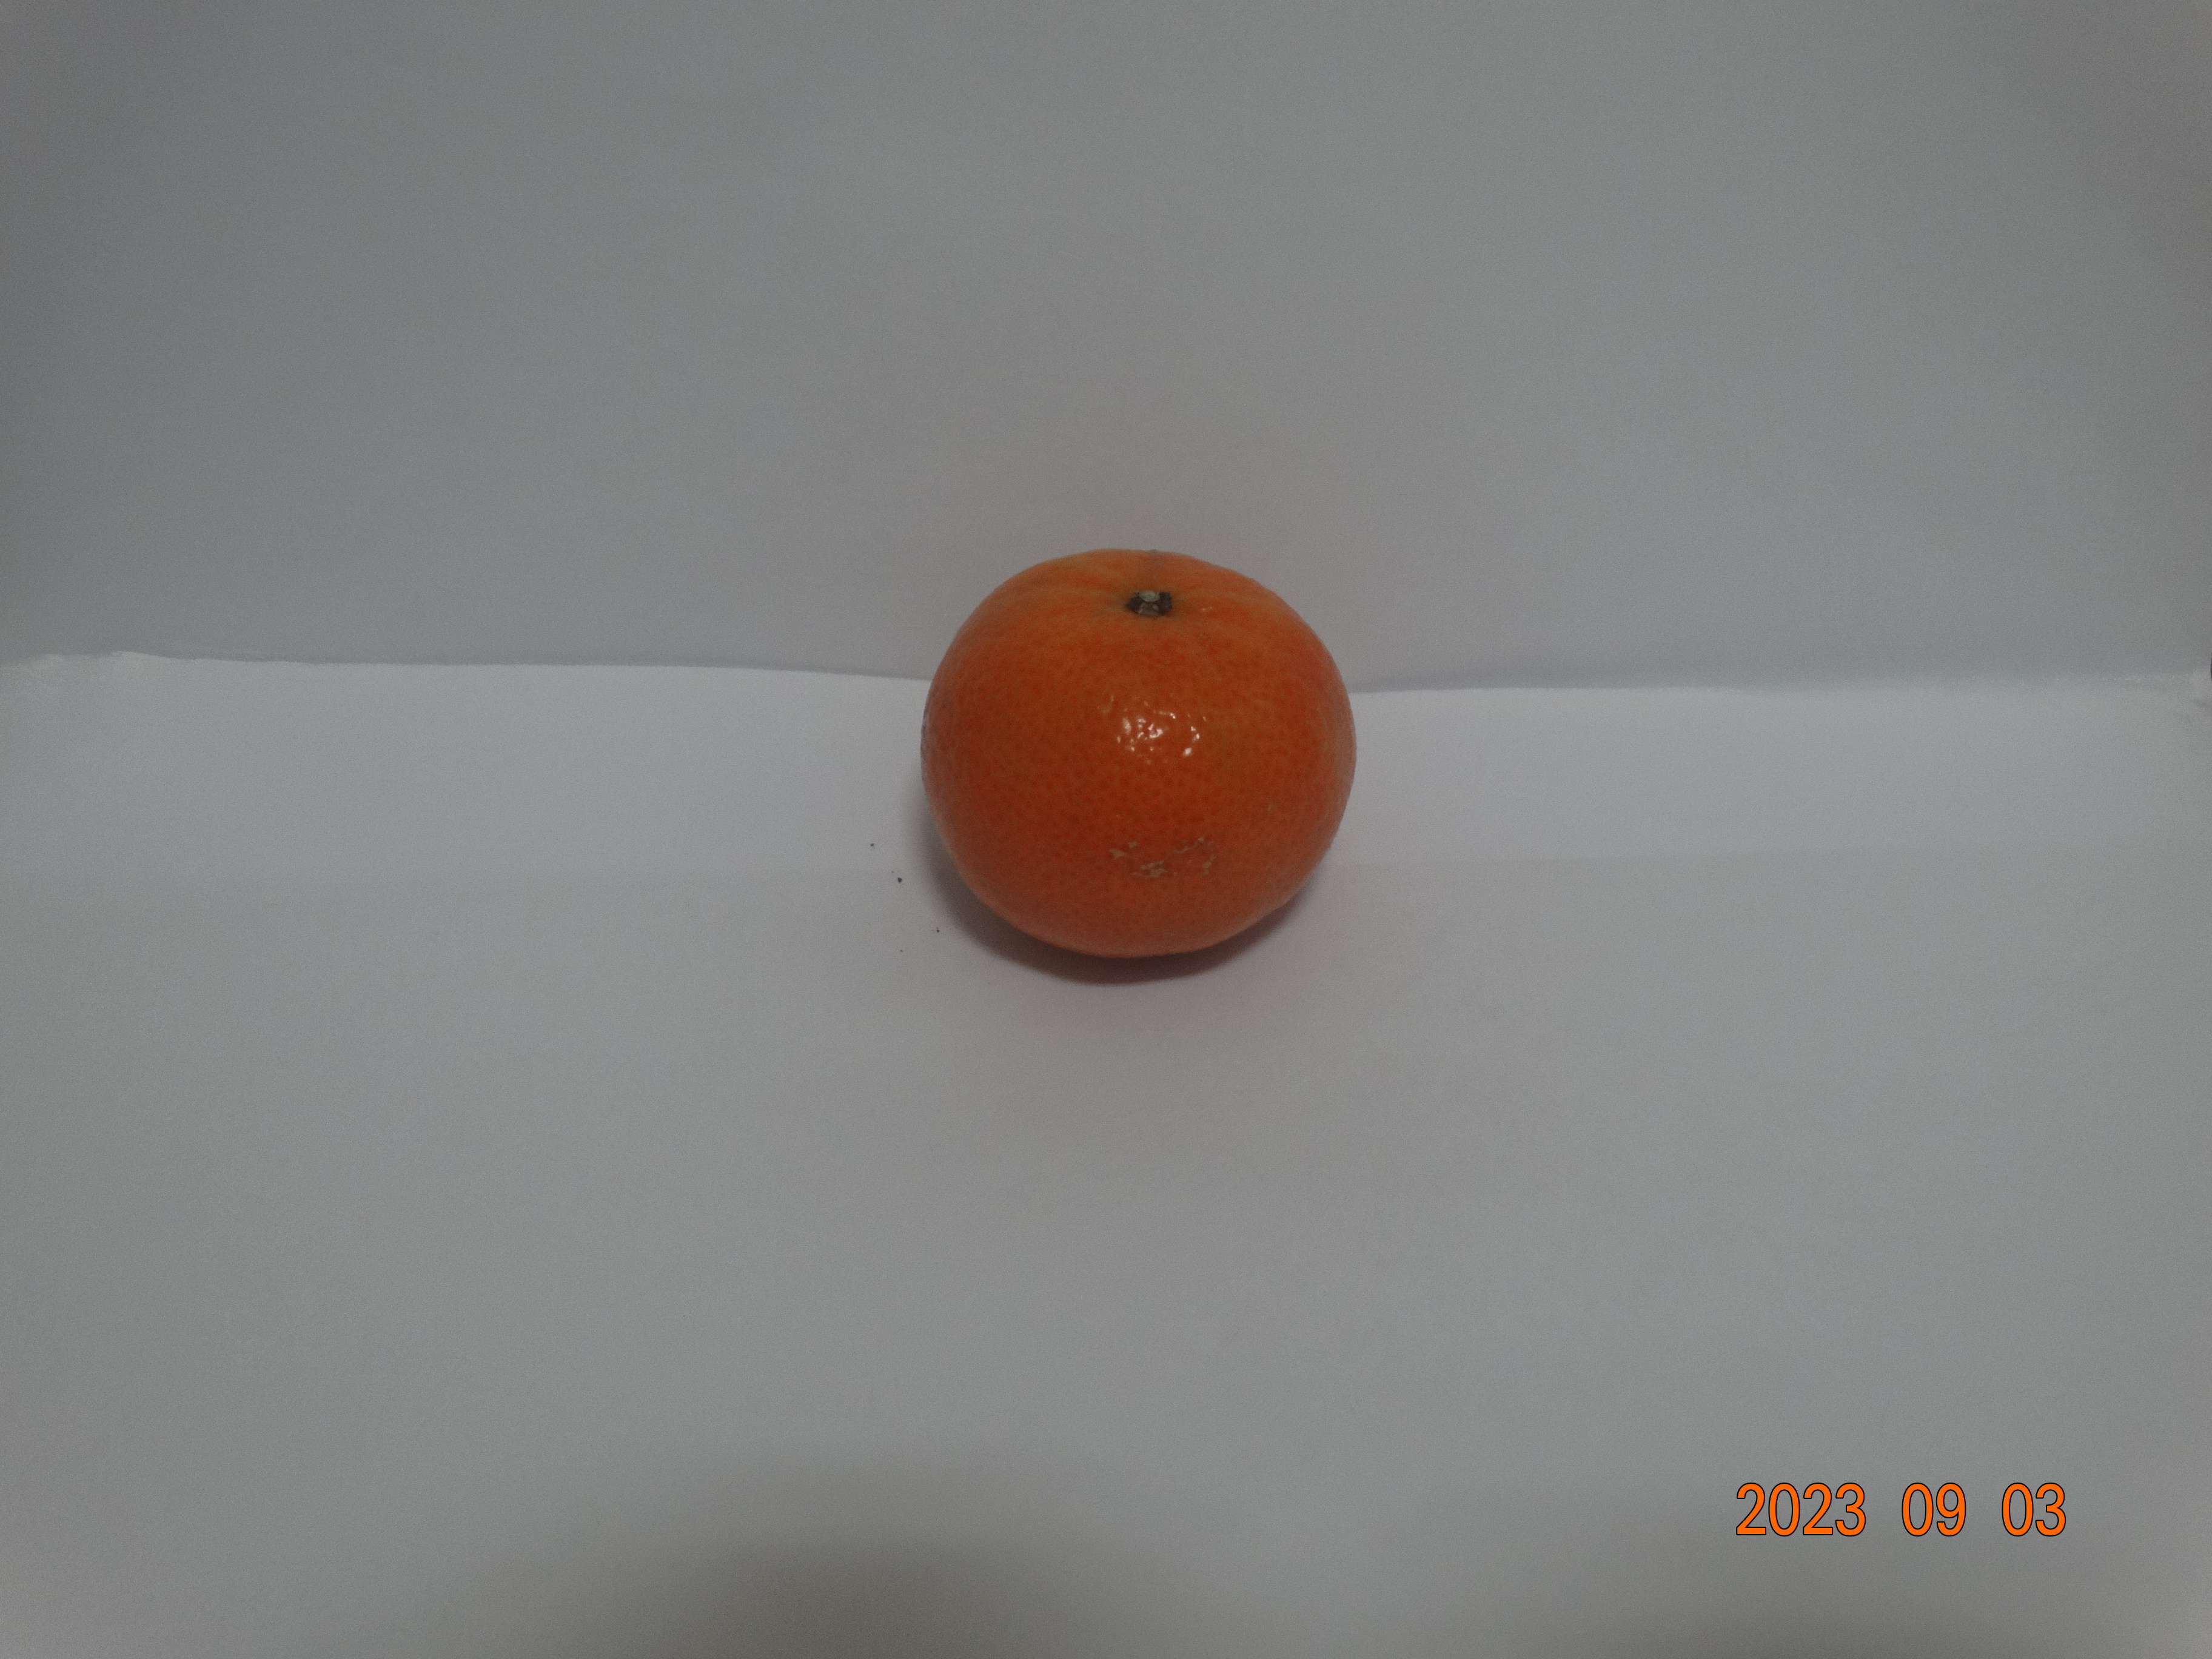
Citrus fruit variety: tangerine